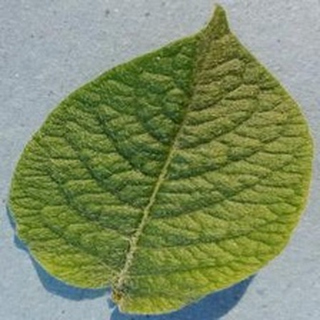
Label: healthy_potato